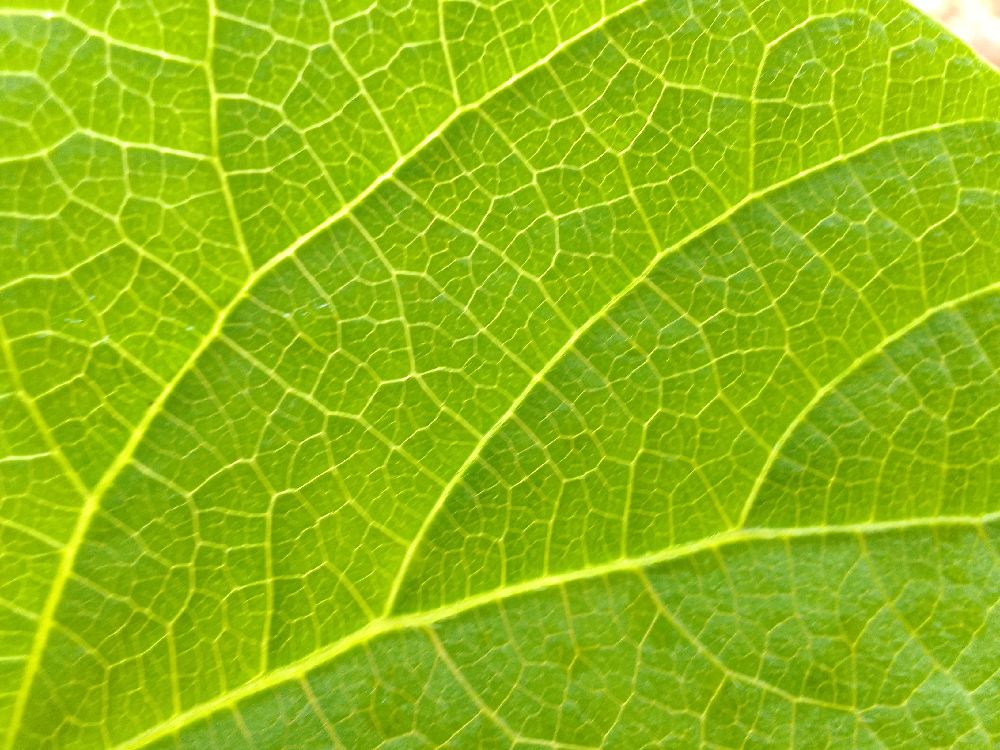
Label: healthy